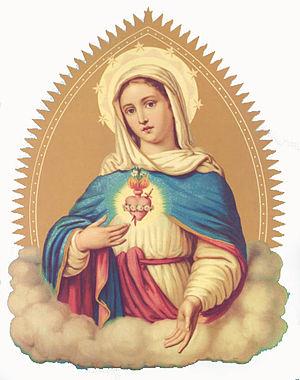
Le Sacré-Cœur de Marie ou Cœur immaculé de Marie est une dévotion catholique au Cœur de la Vierge Marie, en tant que symbole de la miséricorde, de l’absolu de sa foi, de sa confiance et de l'accueil du Christ au plus intime de sa personne. Elle représente aussi sa pureté totale, elle qui aurait été exempt du péché originel. La fête du Cœur immaculé de Marie se célèbre le samedi après la solennité du Sacré-Cœur de Jésus.